Describe the emotion expressed in this image:  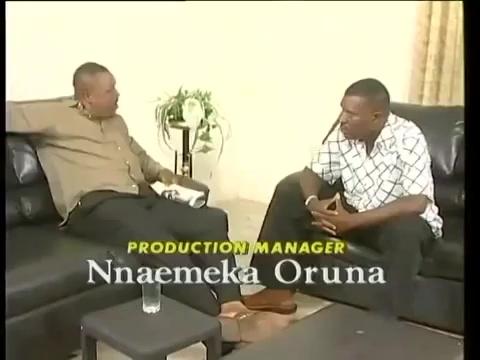
This person displays Suffering, valence and arousal with low intensity.